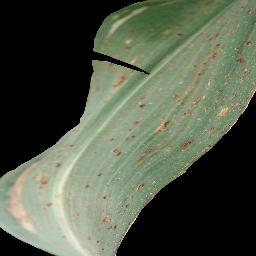
Label: Corn_(Maize)___Common_Rust